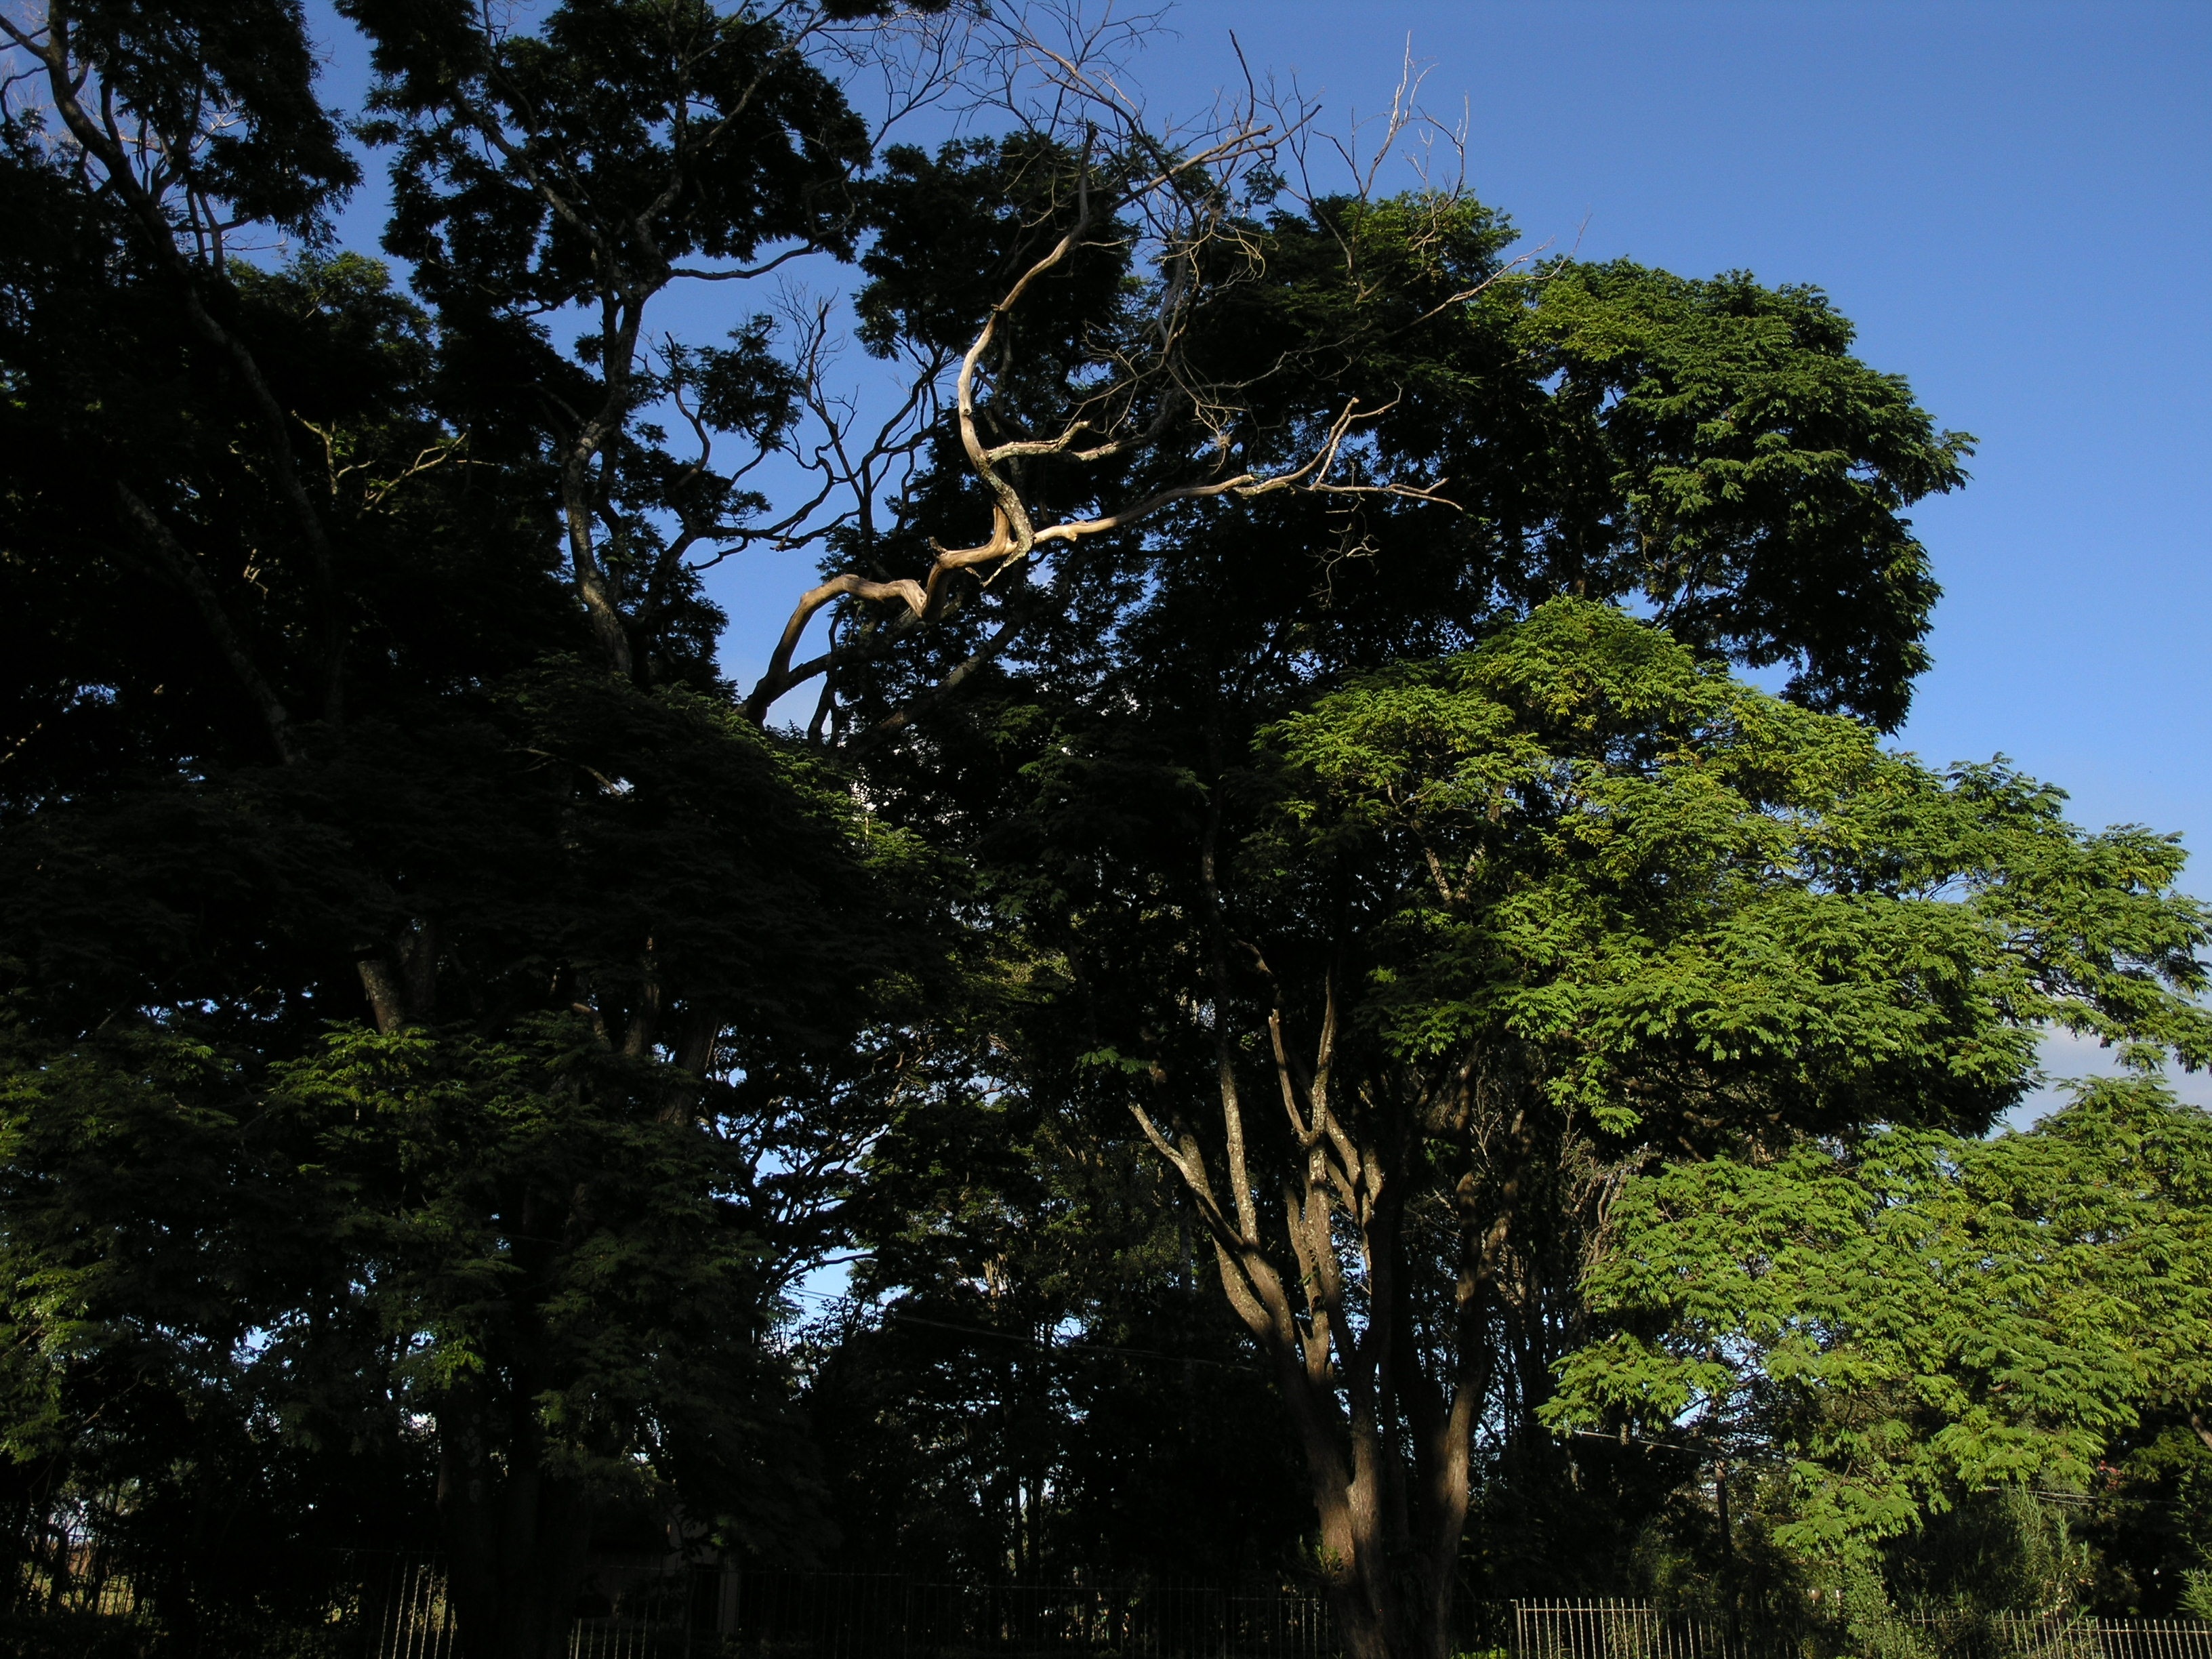
tree, nature, forest, outdoor, branch, plant, sky, sunlight, leaf, flower, green, jungle, autumn, shadow, botany, flora, rainforest, habitat, rural area, natural environment, woody plant, arecales